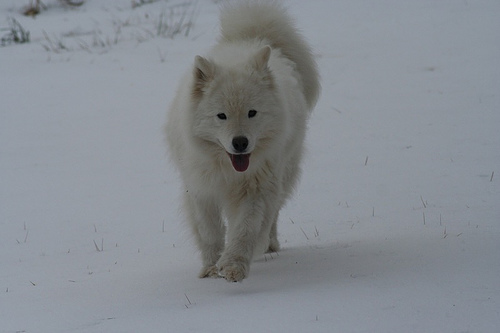
Breed: samoyed